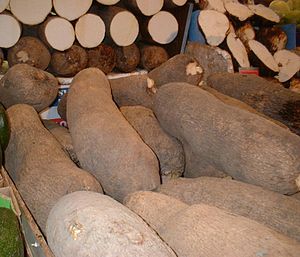
Yams
Yams
Yams
Yams er en stivelsesholdig grøntsag, der stammer fra planter i slægten Dioscorea, f.eks Dioscorea rotundra.